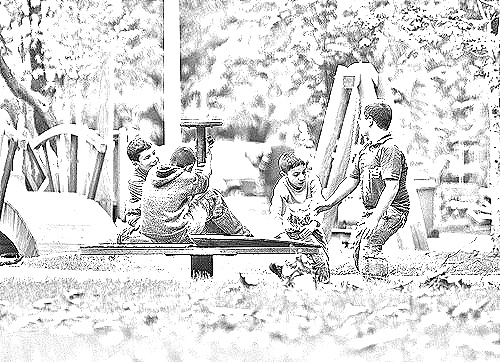
Portrait style: Sketch Portrait